United Liberation Movement for West Papua

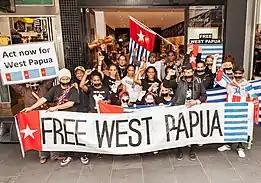

In March 2017, at the 34th regular session of the UN Human Rights Council, Vanuatu made a joint statement on behalf of Tonga, Nauru, Palau, Tuvalu, the Marshall Islands and Solomon Islands raising human rights abuses and requested that the UN High Commissioner for Human Rights produce a report. Indonesia replied that it rejected Vanuatu's allegations. Also, a joint NGO statement was made raising the depopulation of indigenous West Papuans and health and medical services especially in remote areas. Indonesia replied that the allegation of depopulation of Papuan community is simply baseless.